1917–18 Georgetown Hoyas men's basketball team

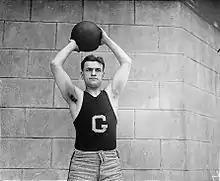
Forward Bill Dudack, seen in 1920, was a freshman in 1917-18. After graduating in 1921, he returned to Georgetown to coach the 1929–30 team.

Although the Hoyas struggled on the road this year, their home winning streak at Ryan Gymnasium reached eight games at the end of the season, dating back to a victory against Bucknell on the last day of the previous season; it would reach 52 before finally coming to an end during the 1923–24 season. Georgetown also defeated crosstown rival George Washington twice this season, giving the Hoyas an eight-game winning streak against George Washington – seven of the wins at Ryan Gymnasium – dating back to 1915.